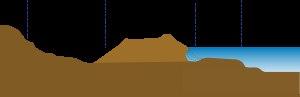
La levée de la Loire désigne une digue construite en bord de Loire en vue de protéger les vals des crues du fleuve.
Une digue est un remblai longitudinal, de nature artificielle et le plus souvent composé de terre. La fonction principale de cet « ouvrage continu sur une certaine longueur » est d’empêcher la submersion des basses-terres par les eaux d'un lac, d'une rivière ou de la mer. L'influence des digues sur les systèmes fluviaux est similaire à celle des levées.